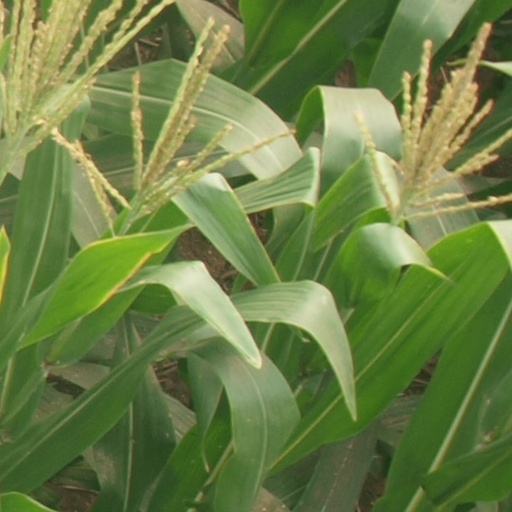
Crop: maize; corn